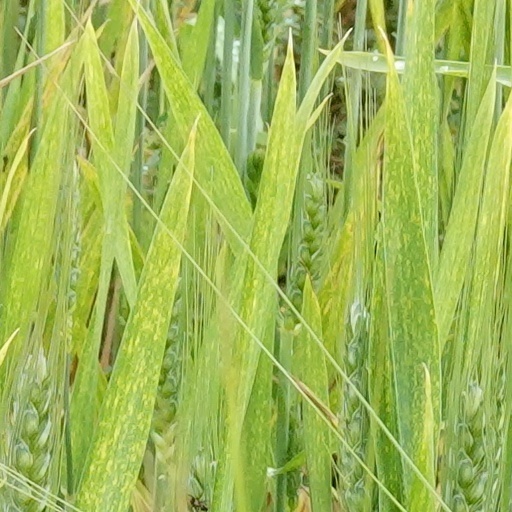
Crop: wheat